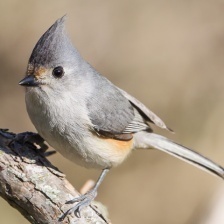
Species: TIT MOUSE
Scientific name: PARIDAE
ImageNet parent category: chickadee